Hypohidrotic ectodermal dysplasia with immune deficiency

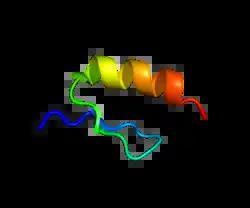
The "NF-kappa-B essential modulator" protein, produced by the IKBKG gene

The first cause (and most common out of the 2) is a genetic mutation in the IKBKG gene, located in the X chromosome at the q28 locus.